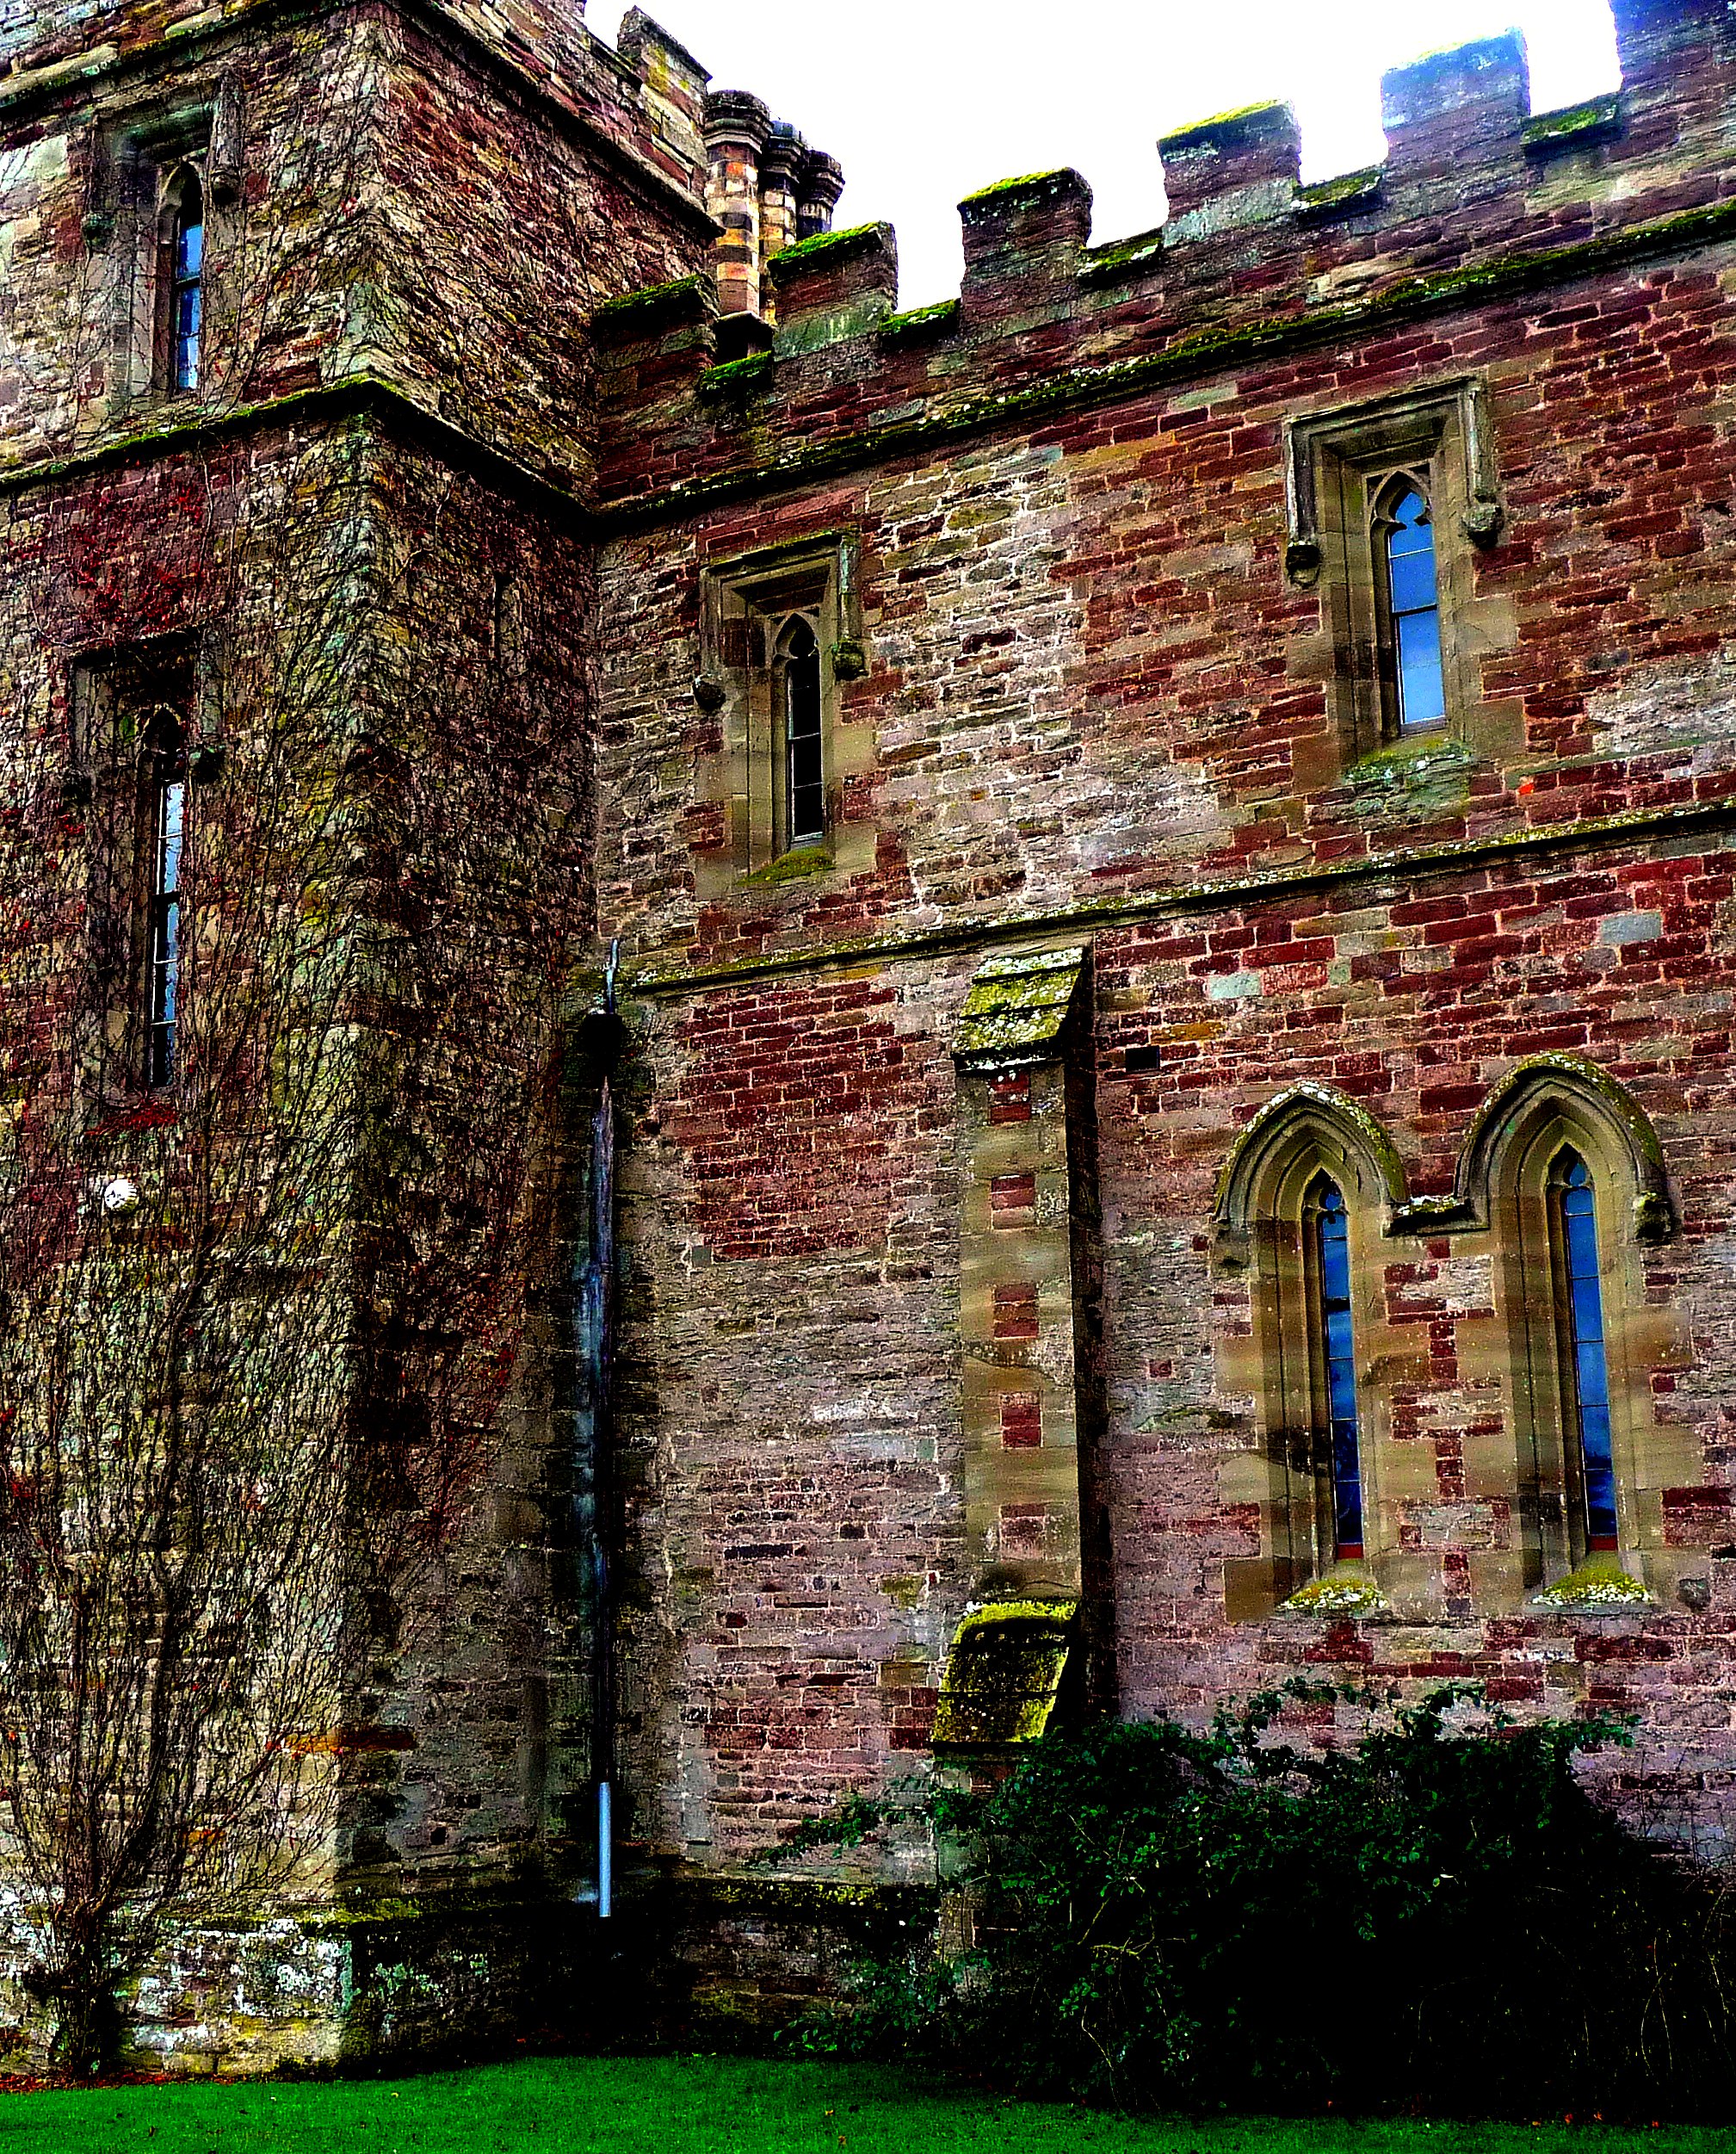
architecture, mansion, house, building, chateau, old, wall, stone, green, reflection, castle, facade, blue, chapel, place of worship, colour, medieval, ruins, monastery, walls, ghost, ghosts, abbey, statelyhome, estate, dailyshoot, secret, middle ages, anawesomeshot, hamptoncourt, henryv1